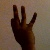
The image shows a hand gesture representing the number 9 in Indian Sign Language.